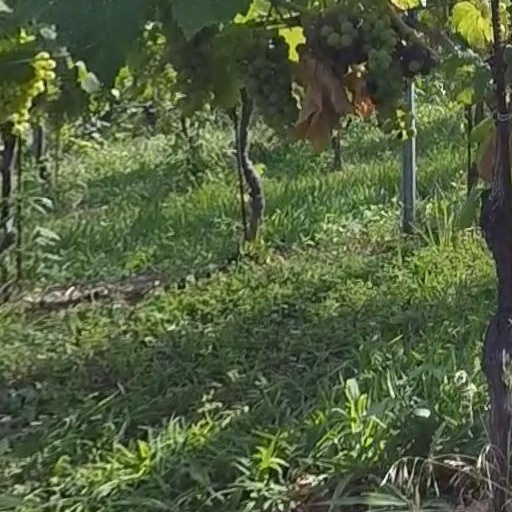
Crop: grape